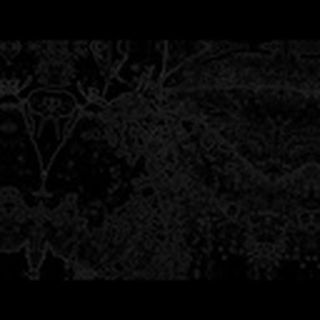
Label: cotton_powdery_mildew